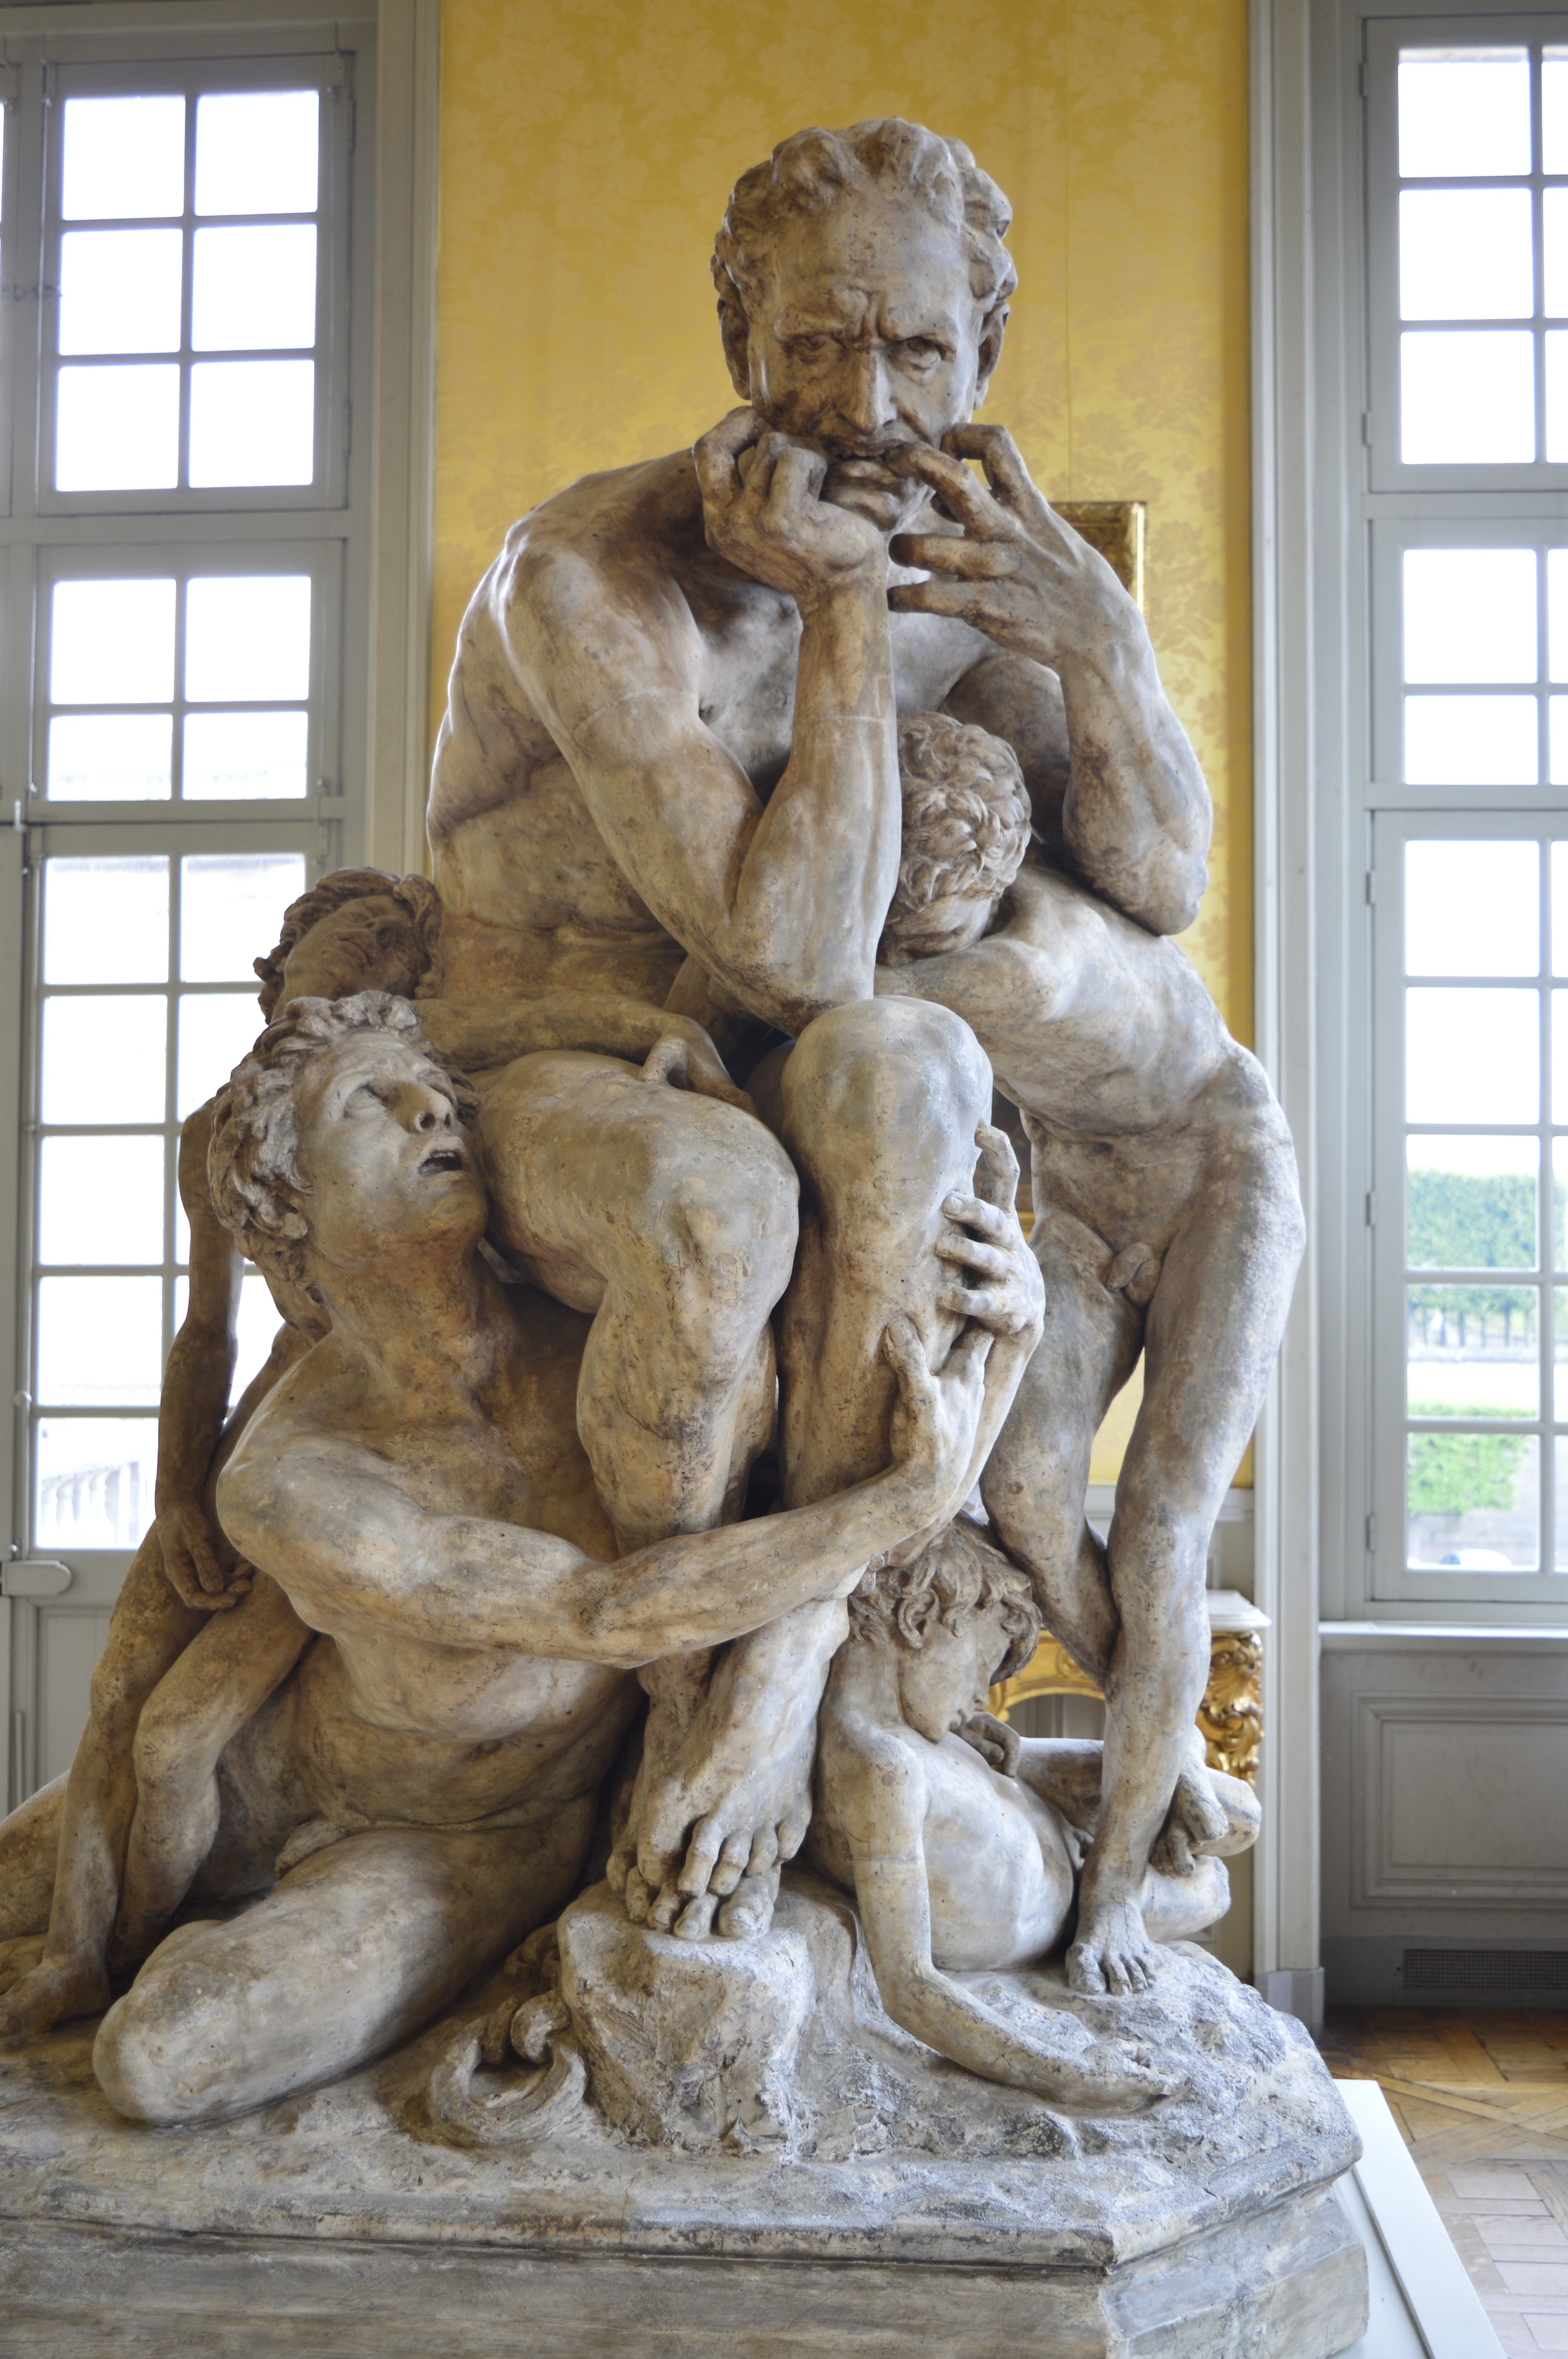
palace, monument, france, statue, decoration, sculpture, art, napoleon, carving, relief, mythology, stone carving, ancient history, bonaparte, classical sculpture